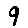
Label: 9